Beni Burnett

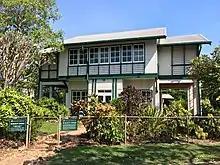
Burnett House at Myilly Point

In July 1937 Burnett was appointed Architect Grade One in the Works and Services Branch of the Department of the Interior. He commenced work in the newly created Darwin office. His role was to design a series of tropical houses for senior public servants and military personnel. He produced several different designs which had similar features. They predominantly were elevated, with steeply pitched roofs. The bedrooms were grouped around or adjacent to the central living area. Asbestos louvres and screened walls allowed for airflow throughout the house. Of his remaining houses, the heritage-listed Burnett House in Myilly Point in Darwin is his best known.